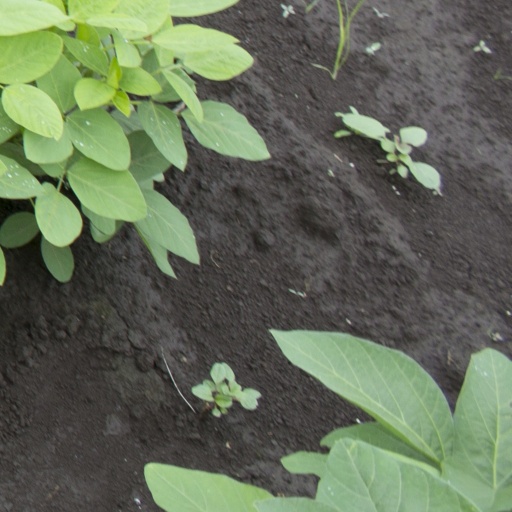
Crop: soybean